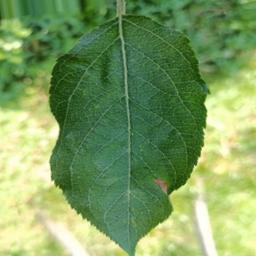
Label: Alternaria